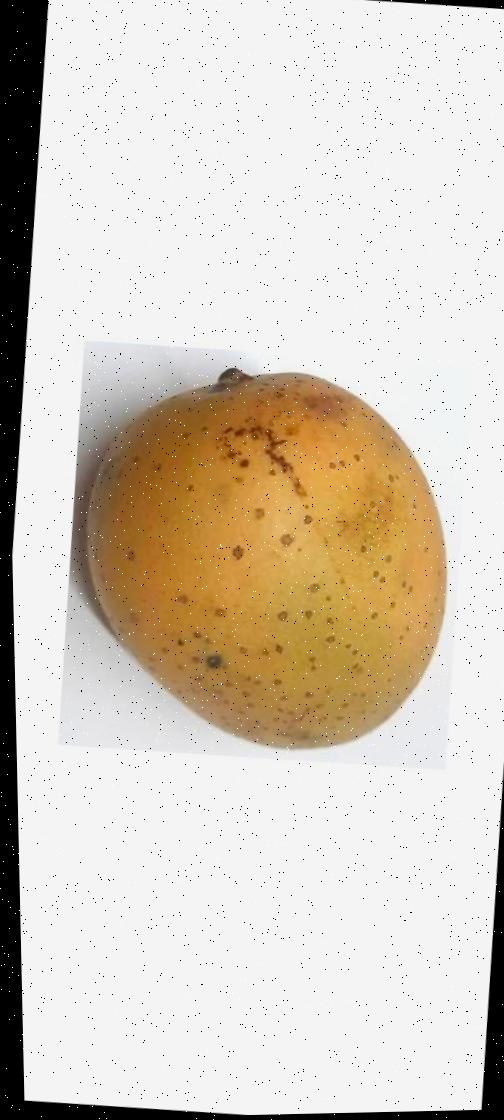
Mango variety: Gourmoti